Ezra Kire

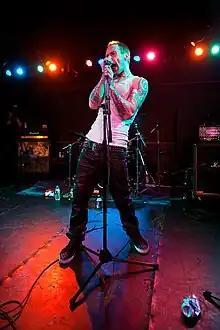
Performing with Morning Glory at the Knitting Factory in 2010 (Brooklyn, New York).

Ezra Kire (born Ezra Cannon, December 30, 1975) is an American musician with the punk band Morning Glory, and is an ex-member of punk bands Leftöver Crack, Choking Victim and InDK. He currently resides in New York City.